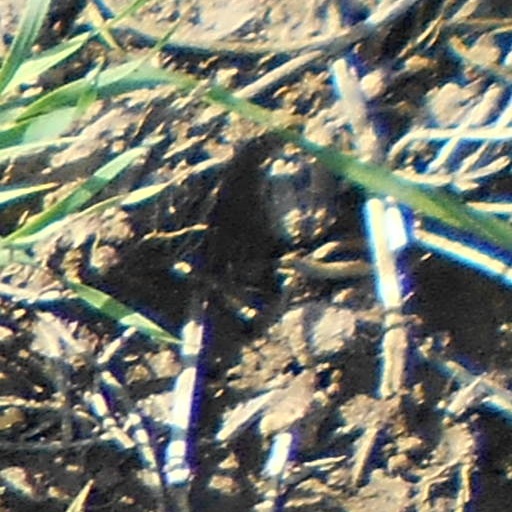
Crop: wheat